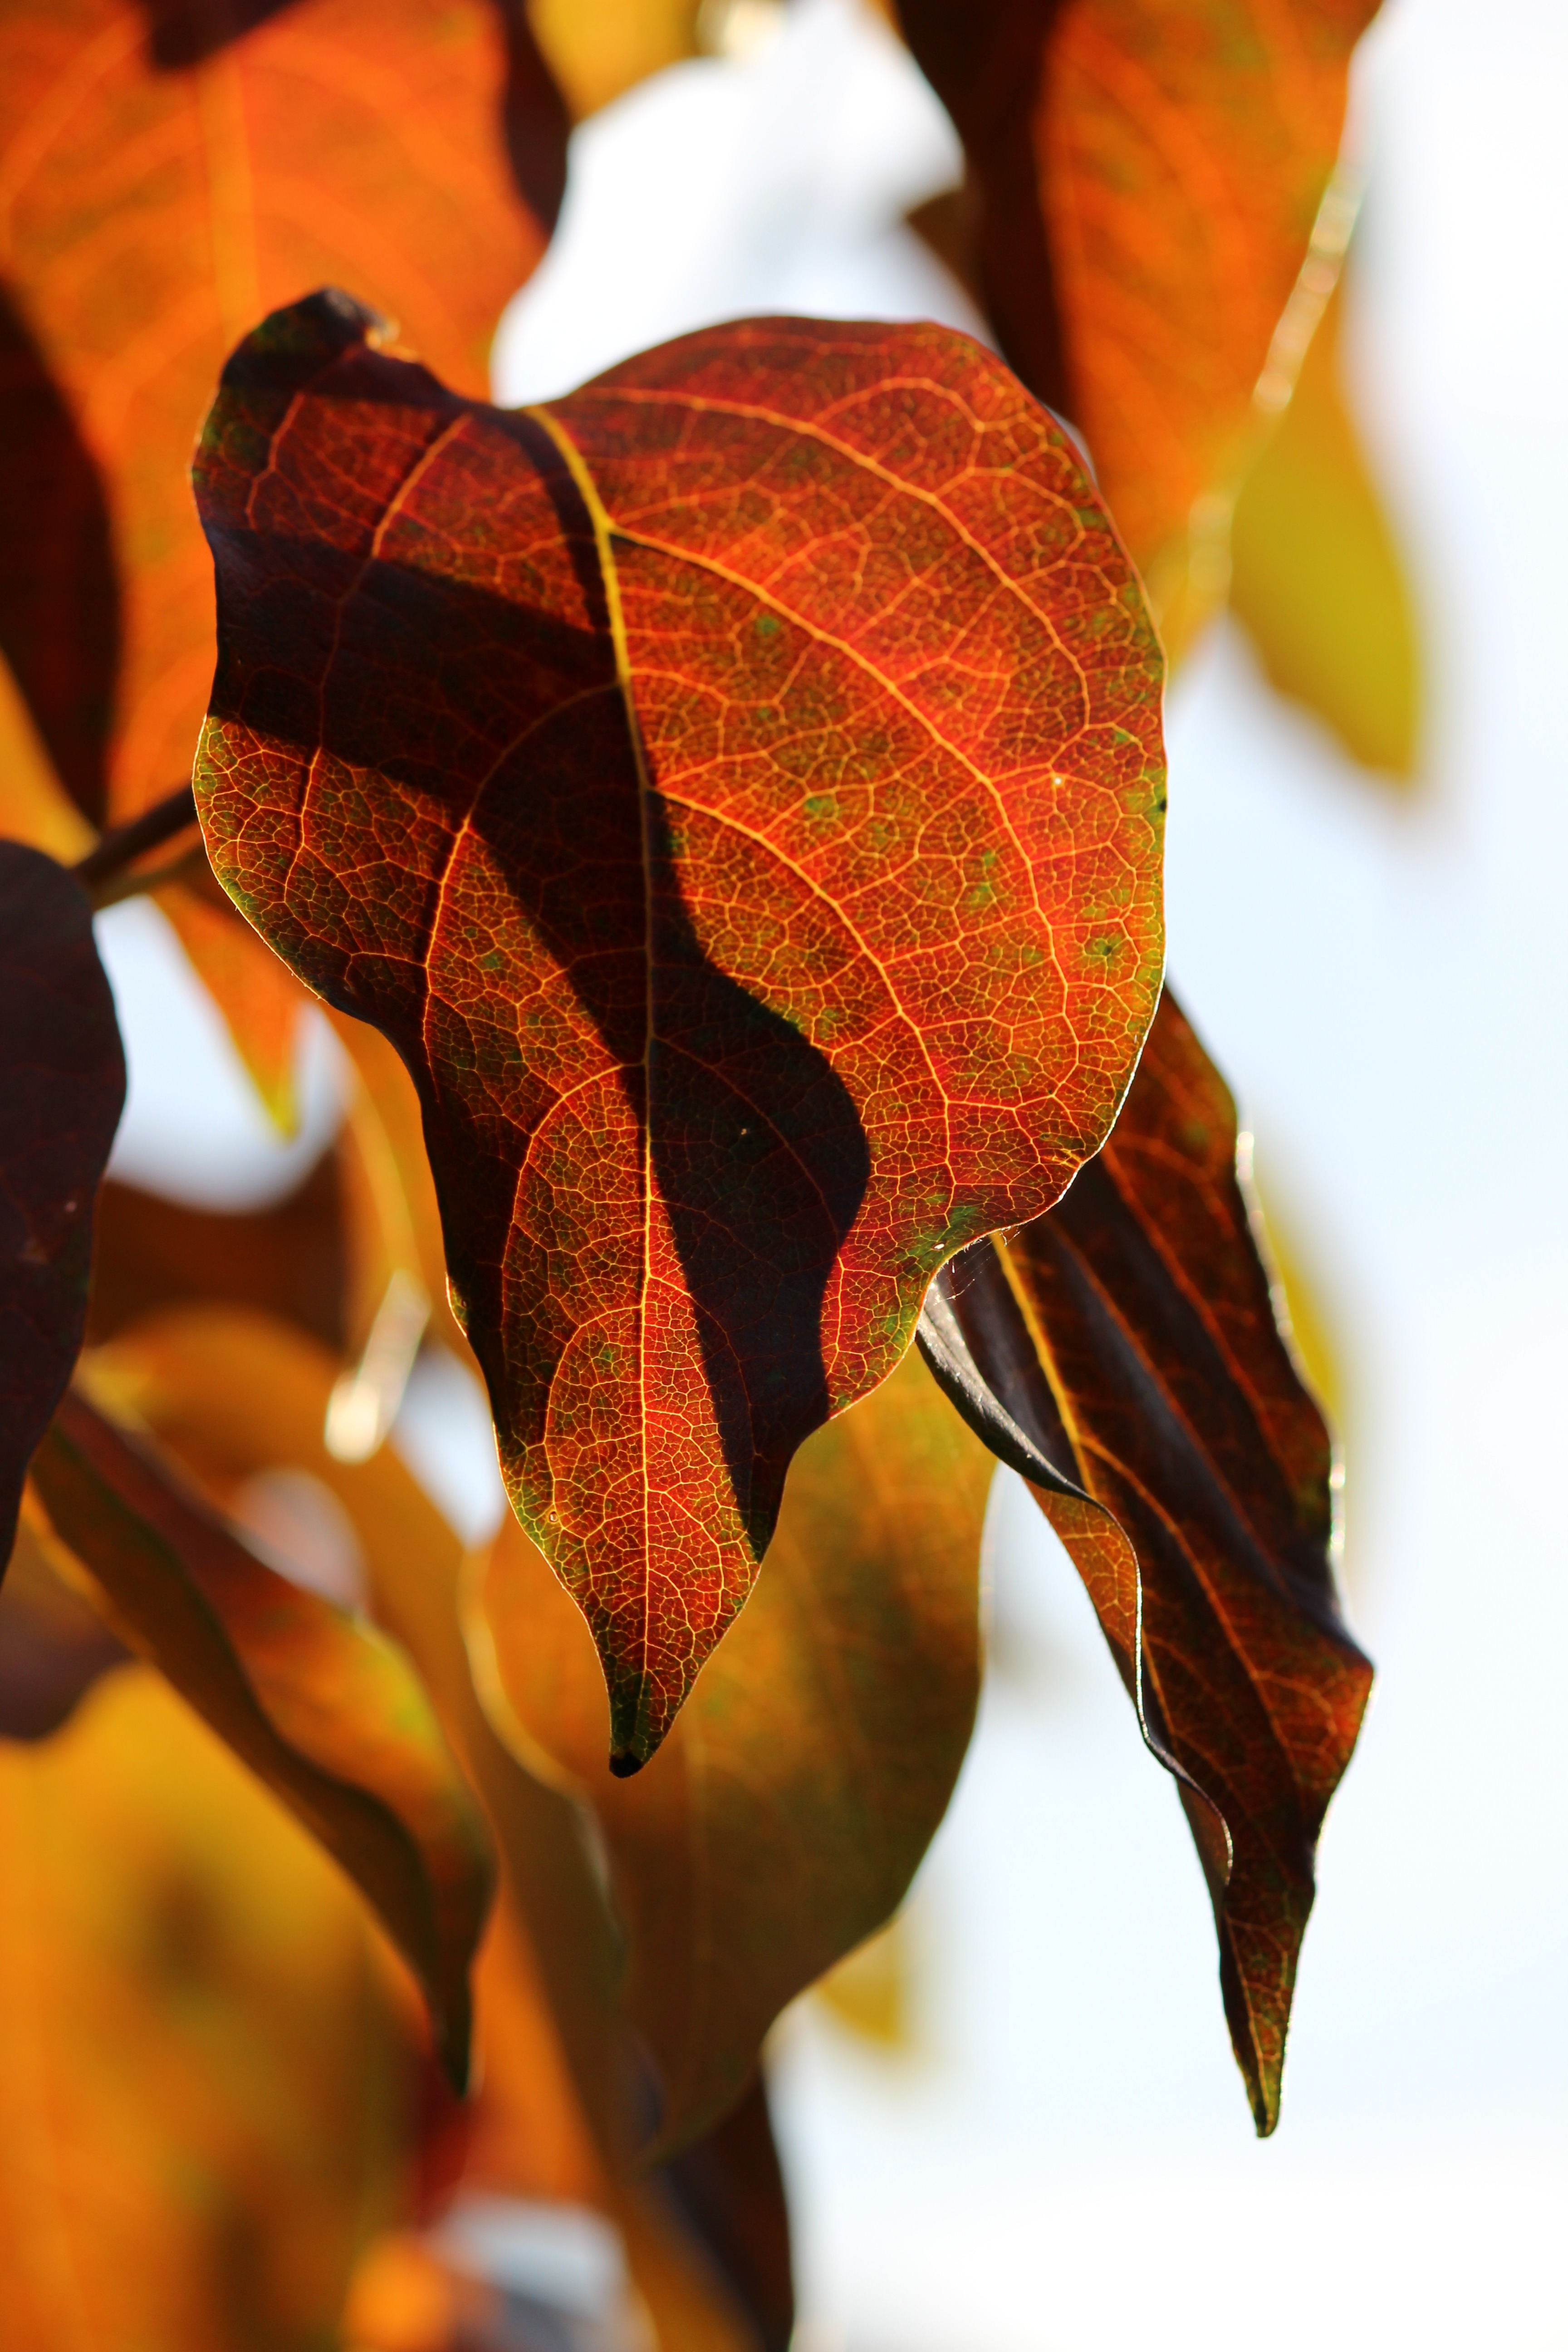
tree, branch, plant, leaf, flower, petal, red, produce, autumn, flora, season, maple leaf, close up, leaves, fall color, kaki, macro photography, flowering plant, woody plant, land plant